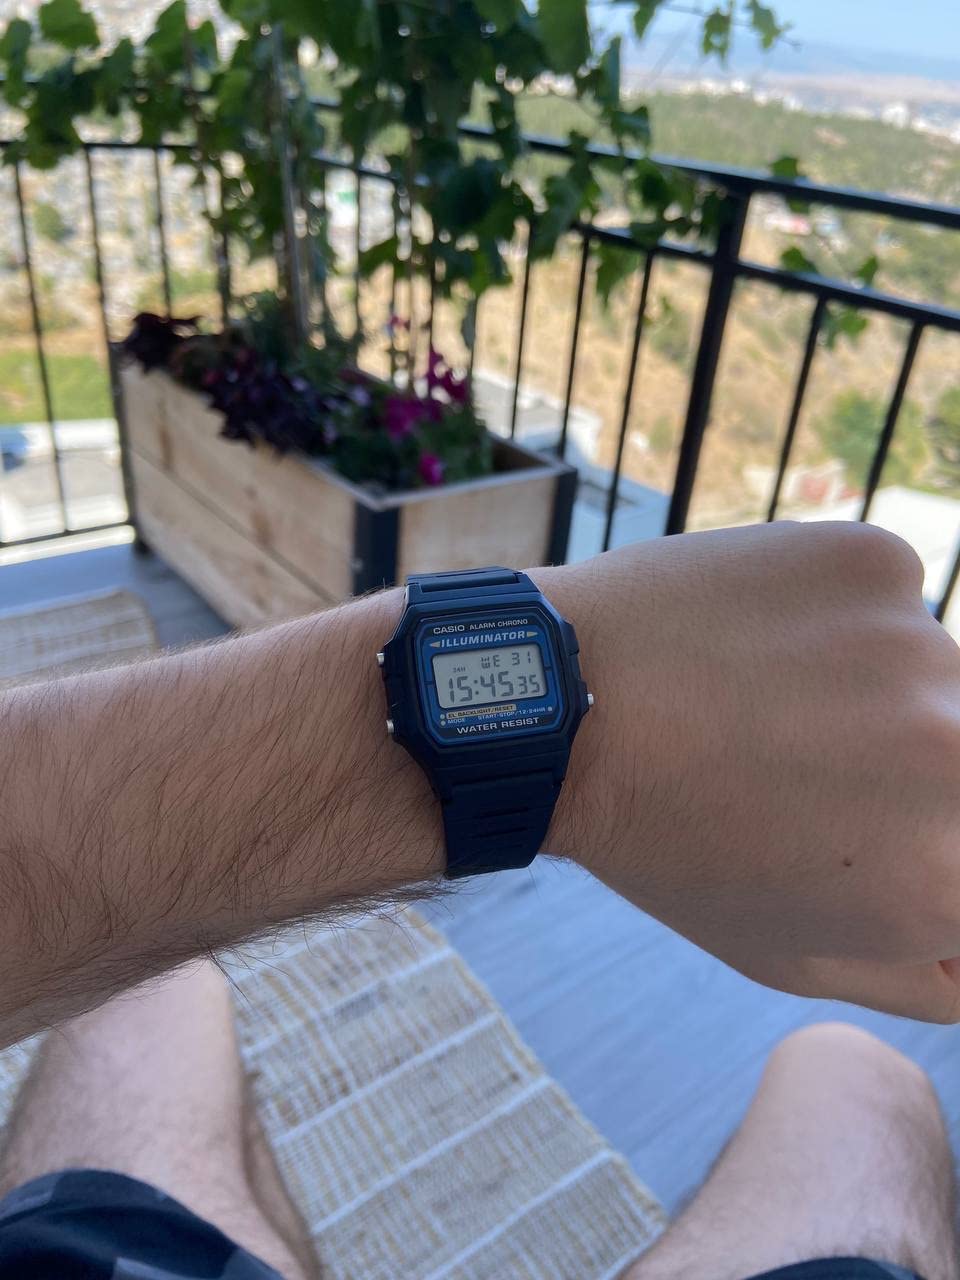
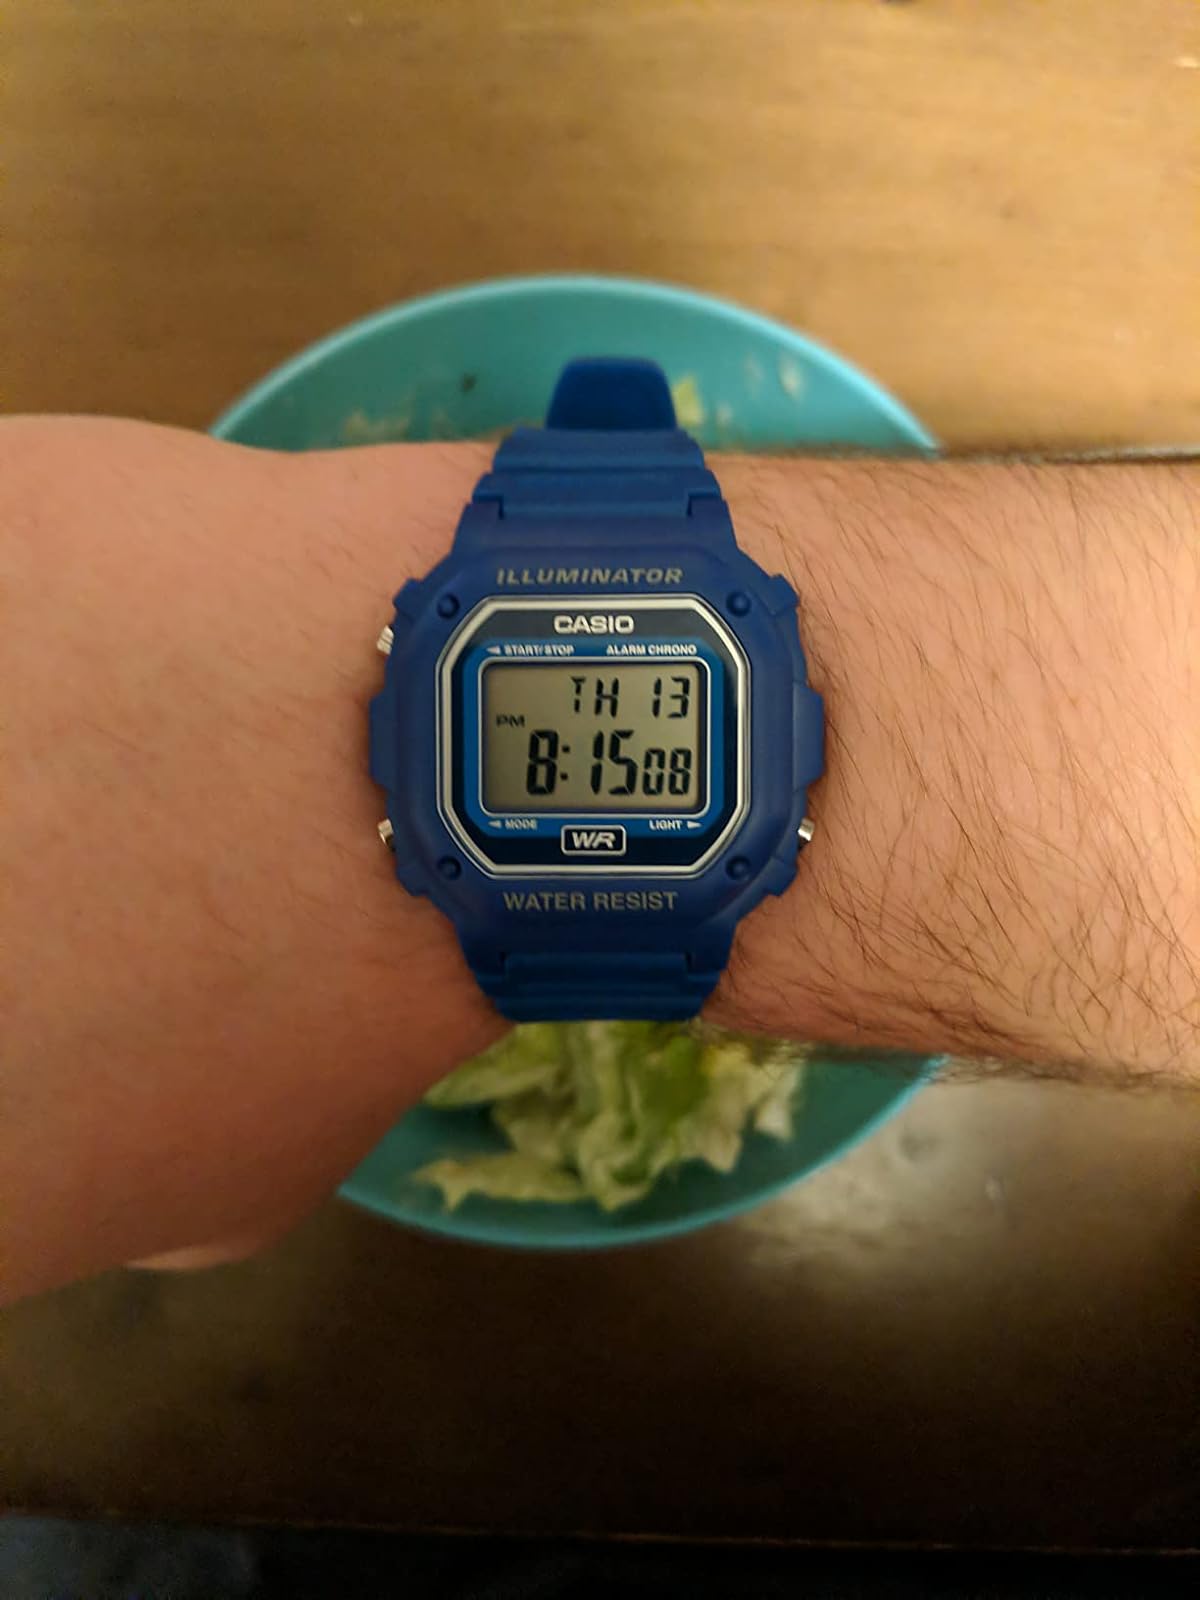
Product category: accessories_watch
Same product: no